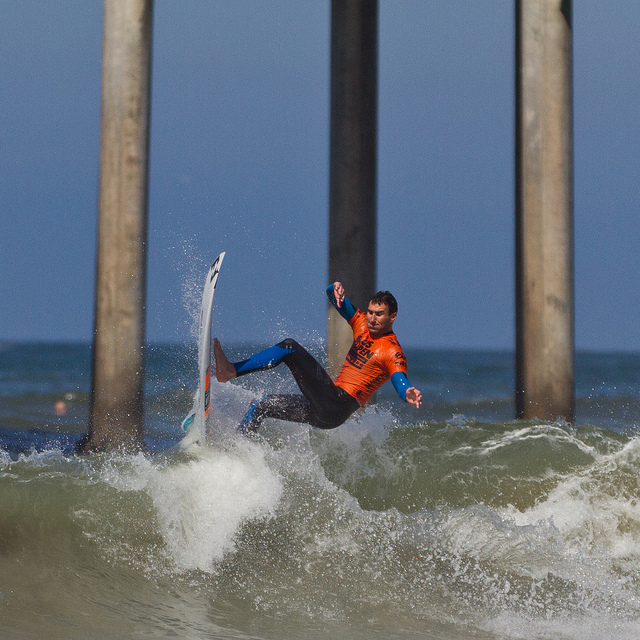
user: Given an image and a question. Answer the question in a short answer. Question: What's this guy in between? Short Answer:
assistant: pier